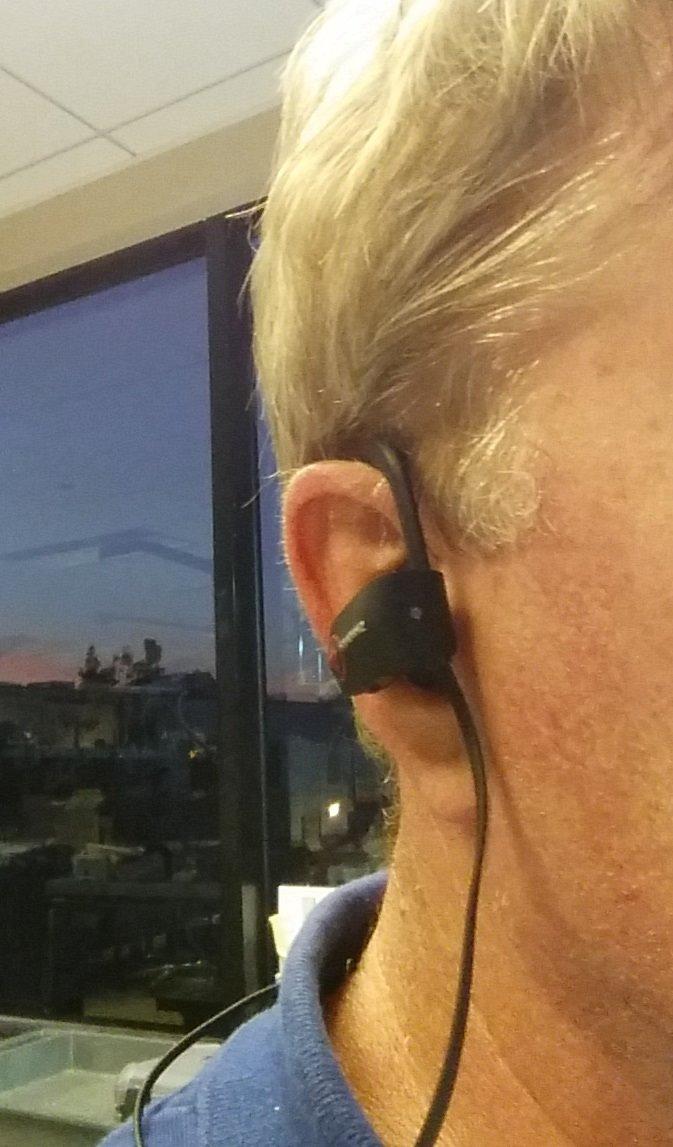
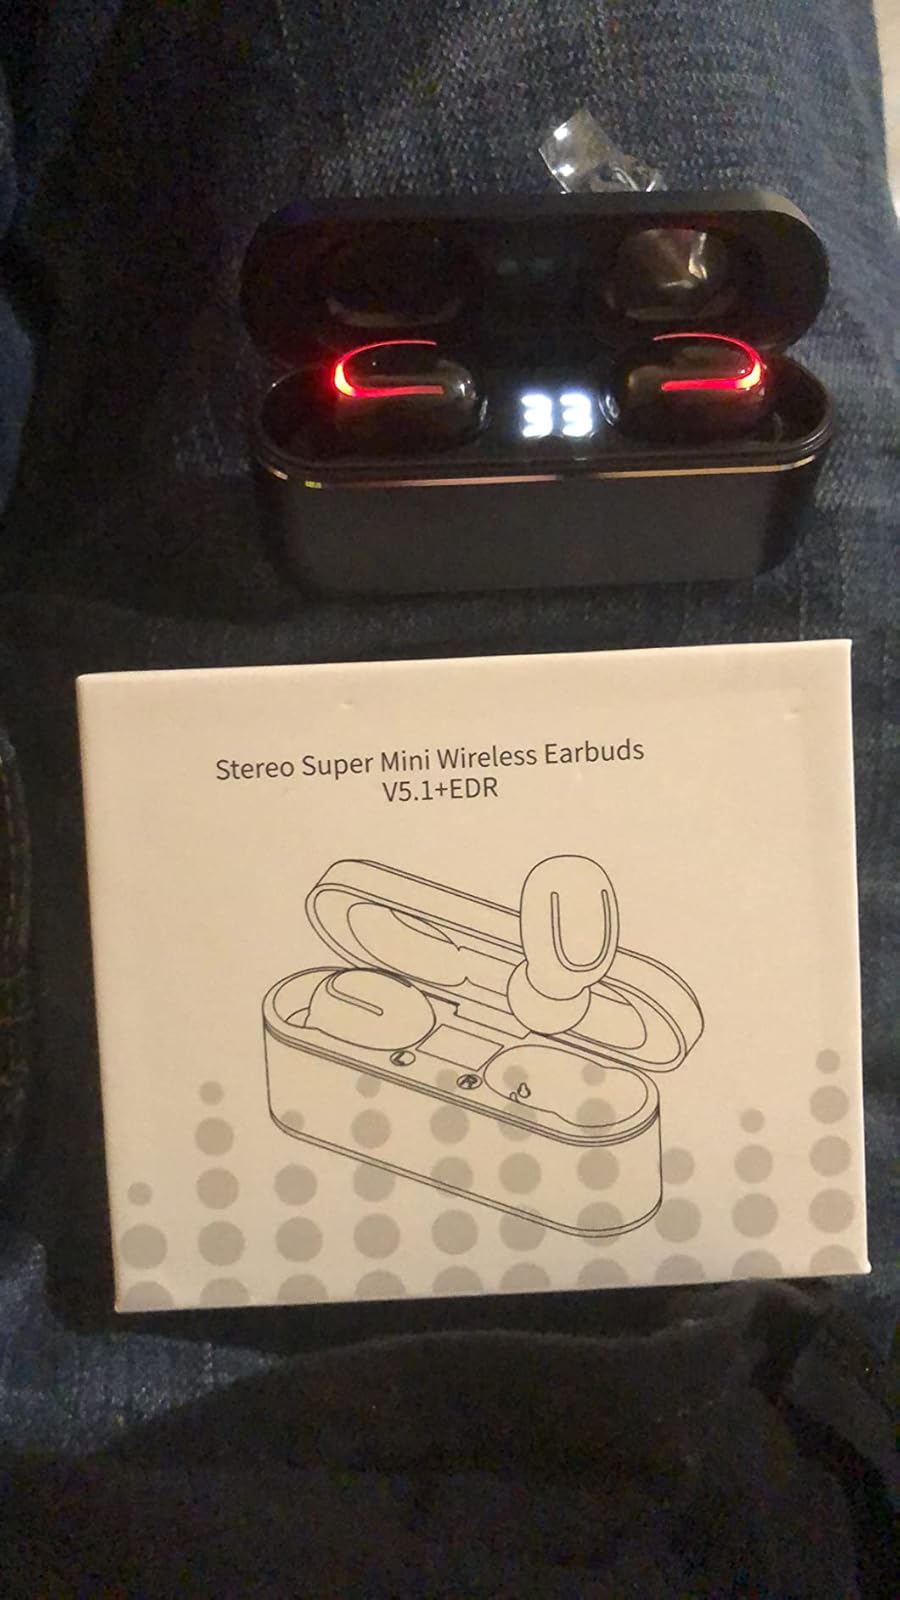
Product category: earbuds
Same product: no